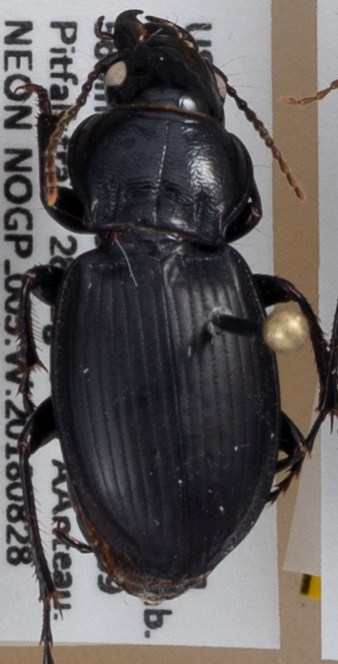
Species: Cyclotrachelus torvus
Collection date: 2018-08-28
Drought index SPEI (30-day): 0.8
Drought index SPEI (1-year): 0.39
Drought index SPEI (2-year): -0.24